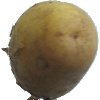
Label: Potato White 1